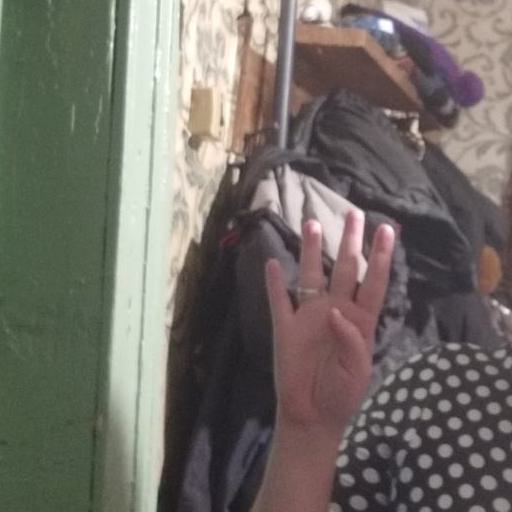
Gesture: four